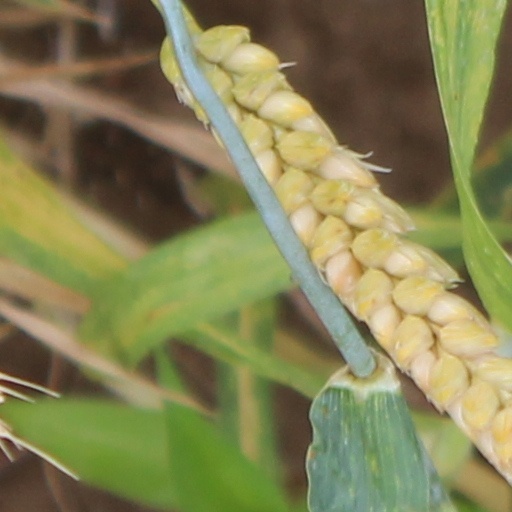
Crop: wheat